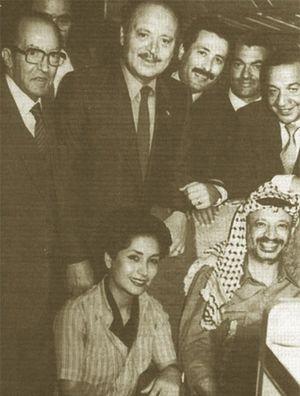
Mongi kooli avec Yasser Arafat dans l avion qui l a evacué de Beyrouth en 1982
1982 est une année commune commençant un vendredi.